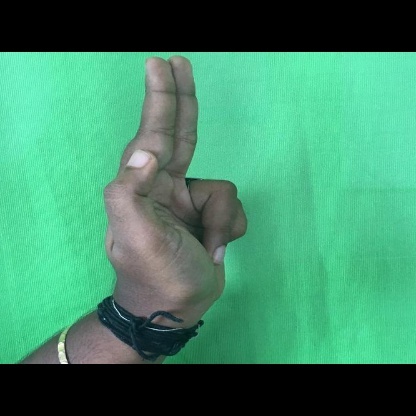
Mudra: Ardhapathaka